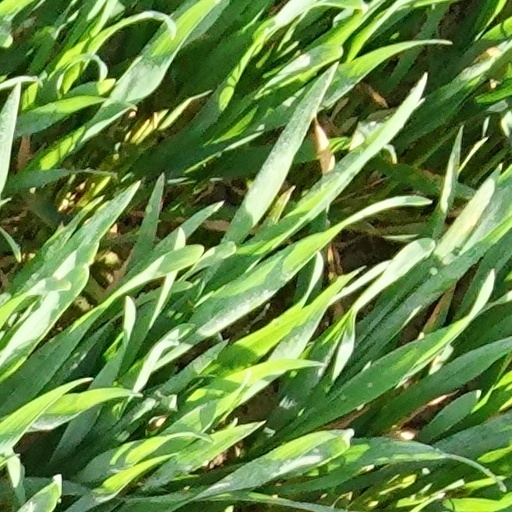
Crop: wheat